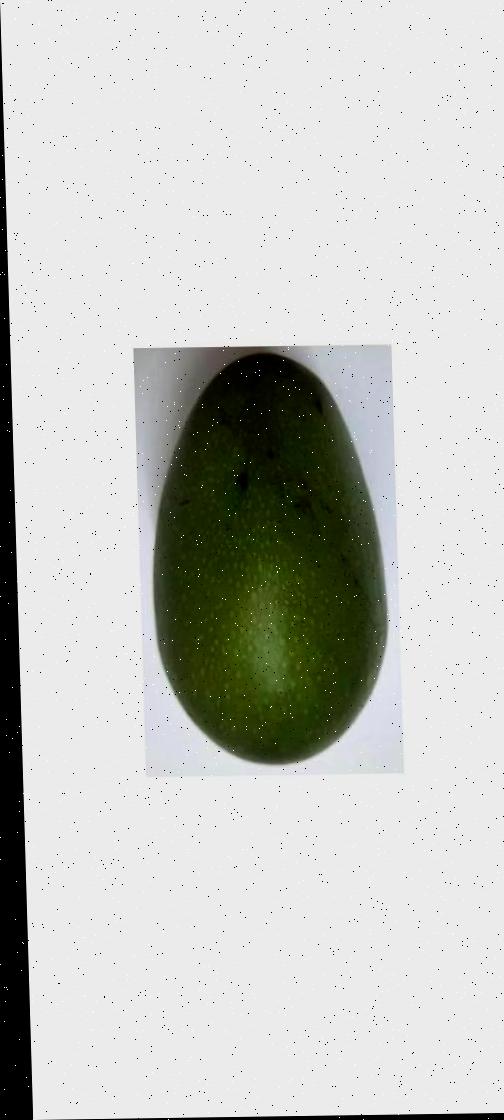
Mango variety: Ashshina Zhinuk